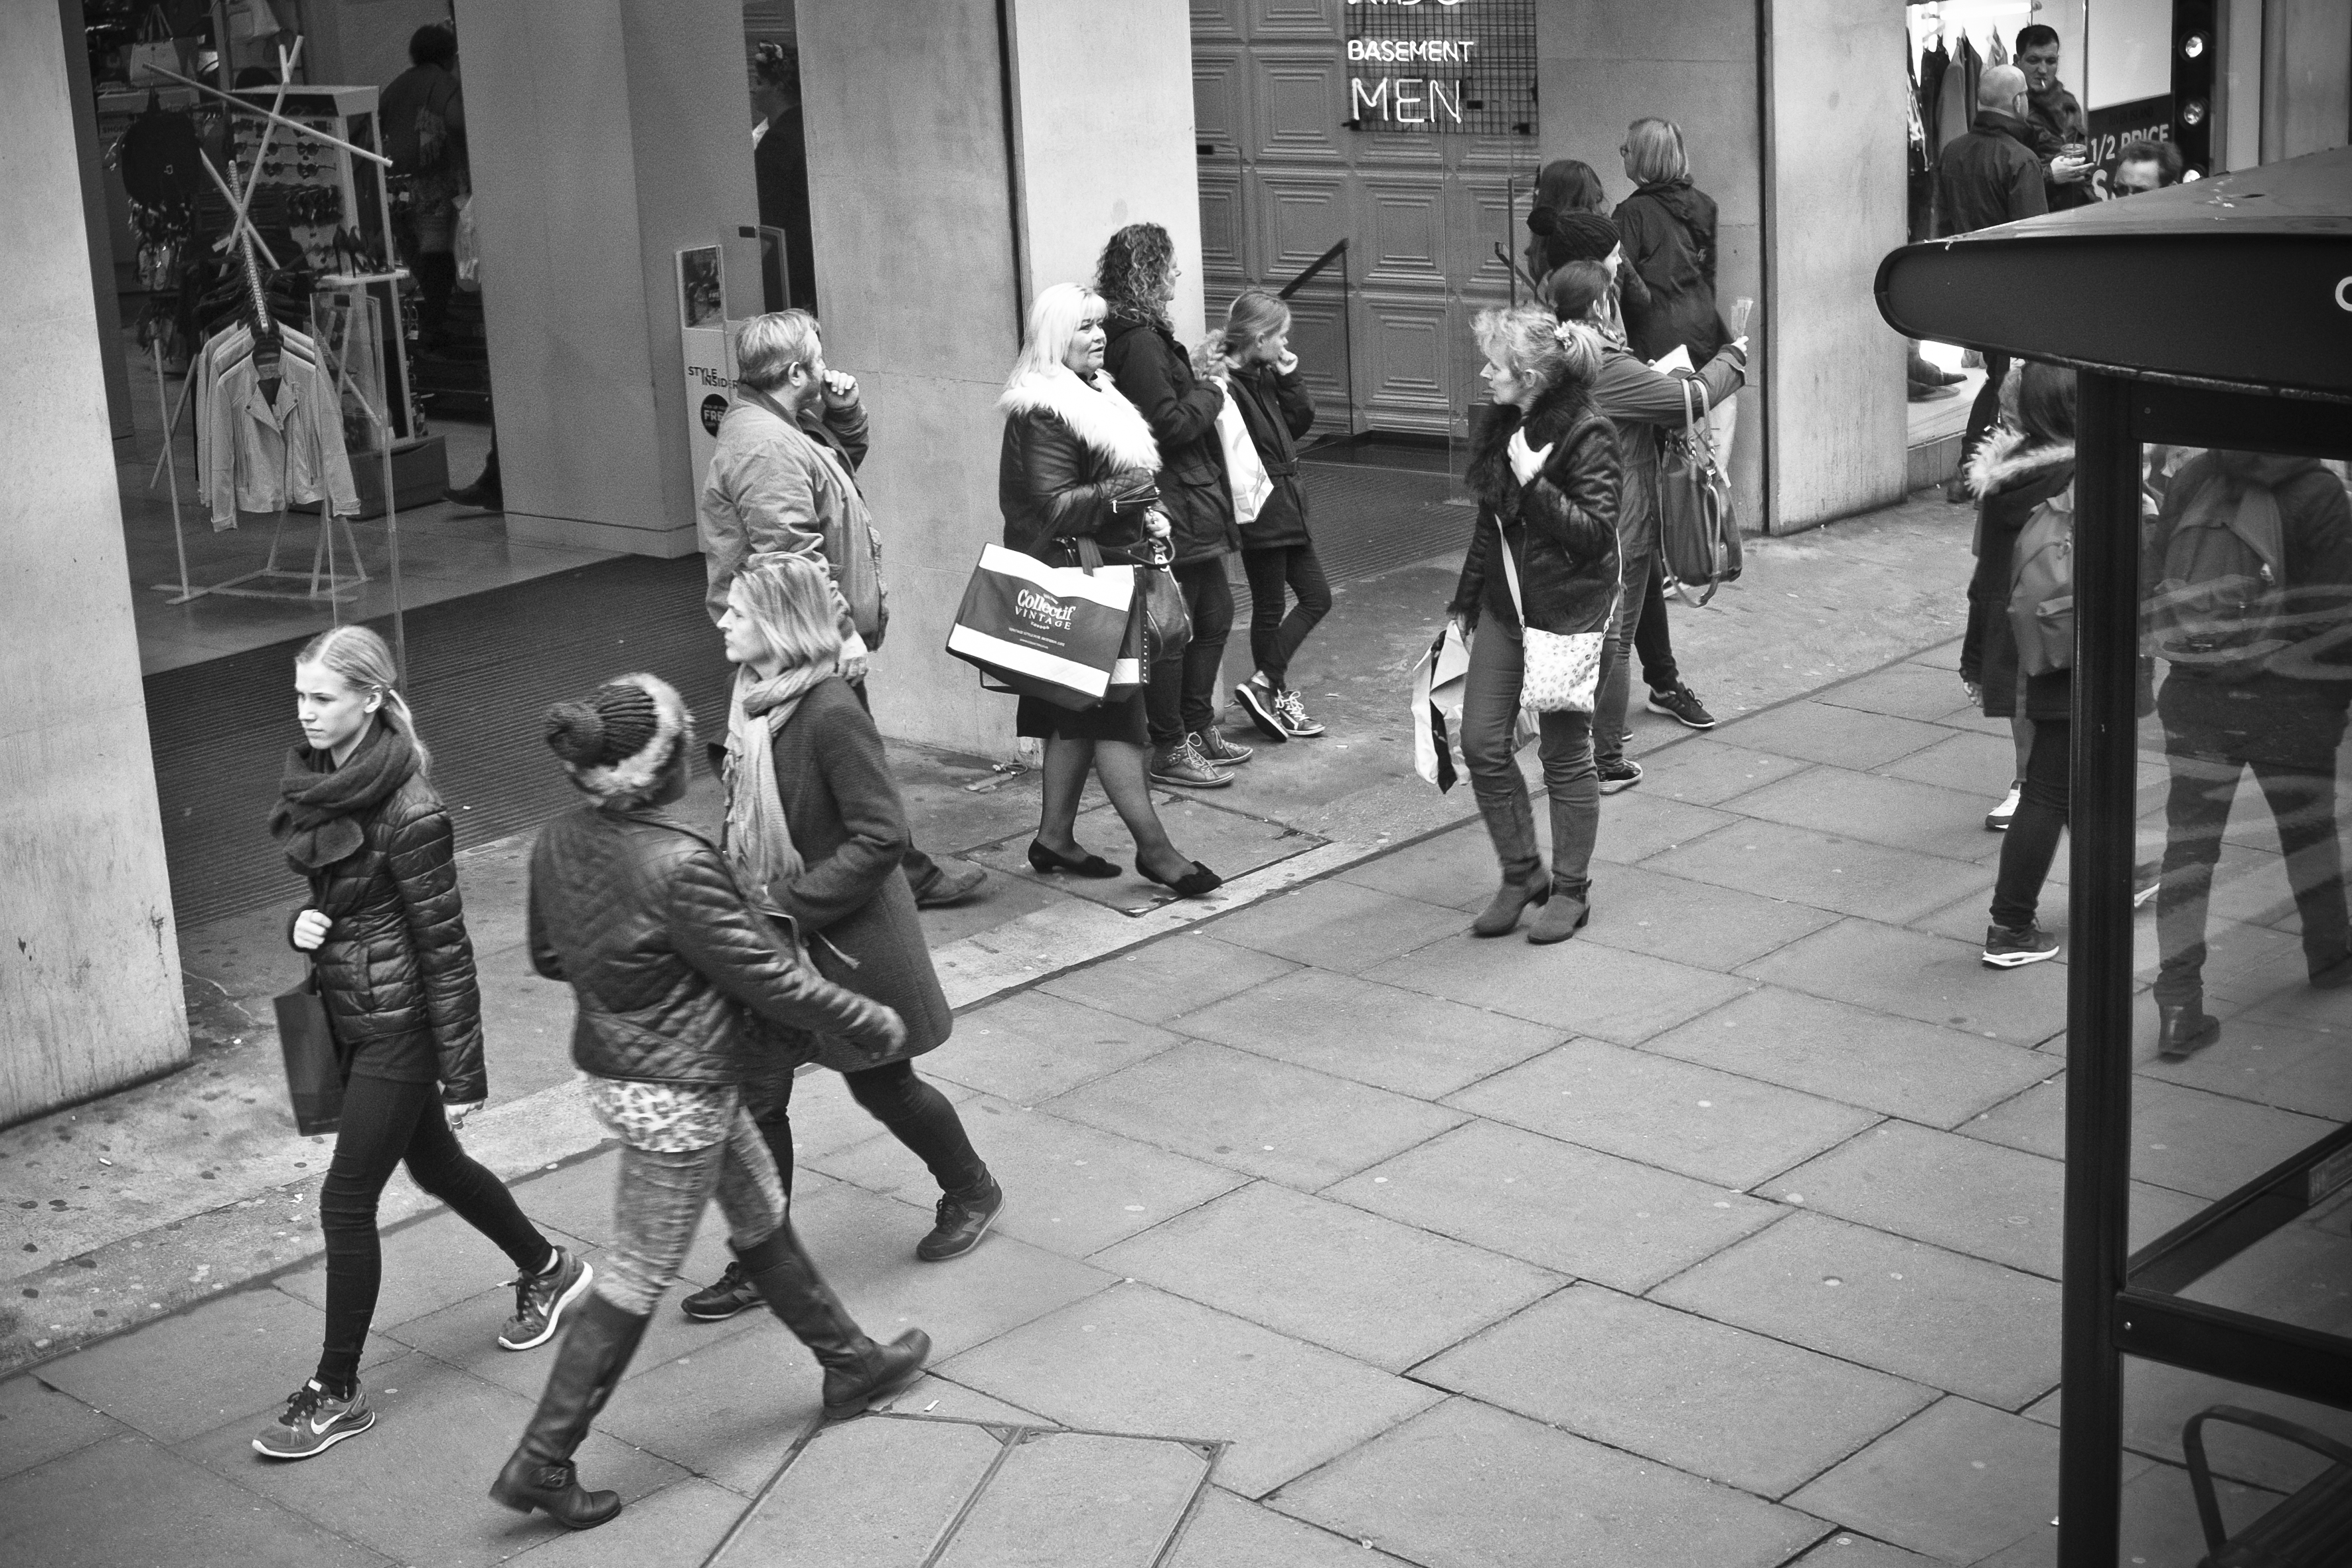
black and white, road, white, street, urban, travel, fujifilm, dance, market, black, monochrome, performance art, uk, england, bw, blackandwhite, blackwhite, london, sports, infrastructure, ngc, photograph, noiretblanc, fuji, fujixt1, fujix, monochrome photography